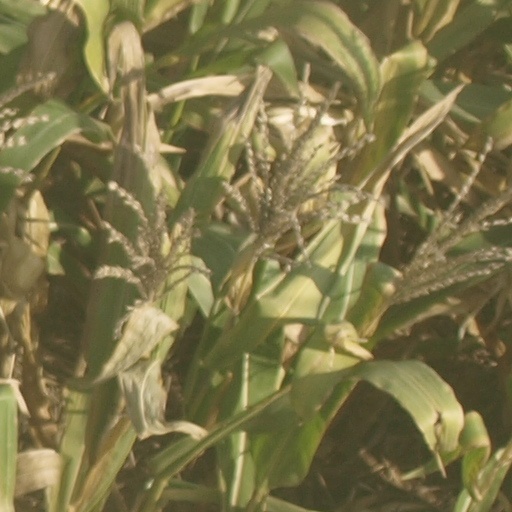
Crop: maize; corn